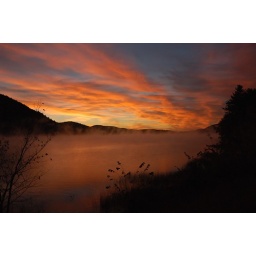
Sometimes it pays to drag yourself out of bed in the morning.  Sunrise over a lake in New Hampshire